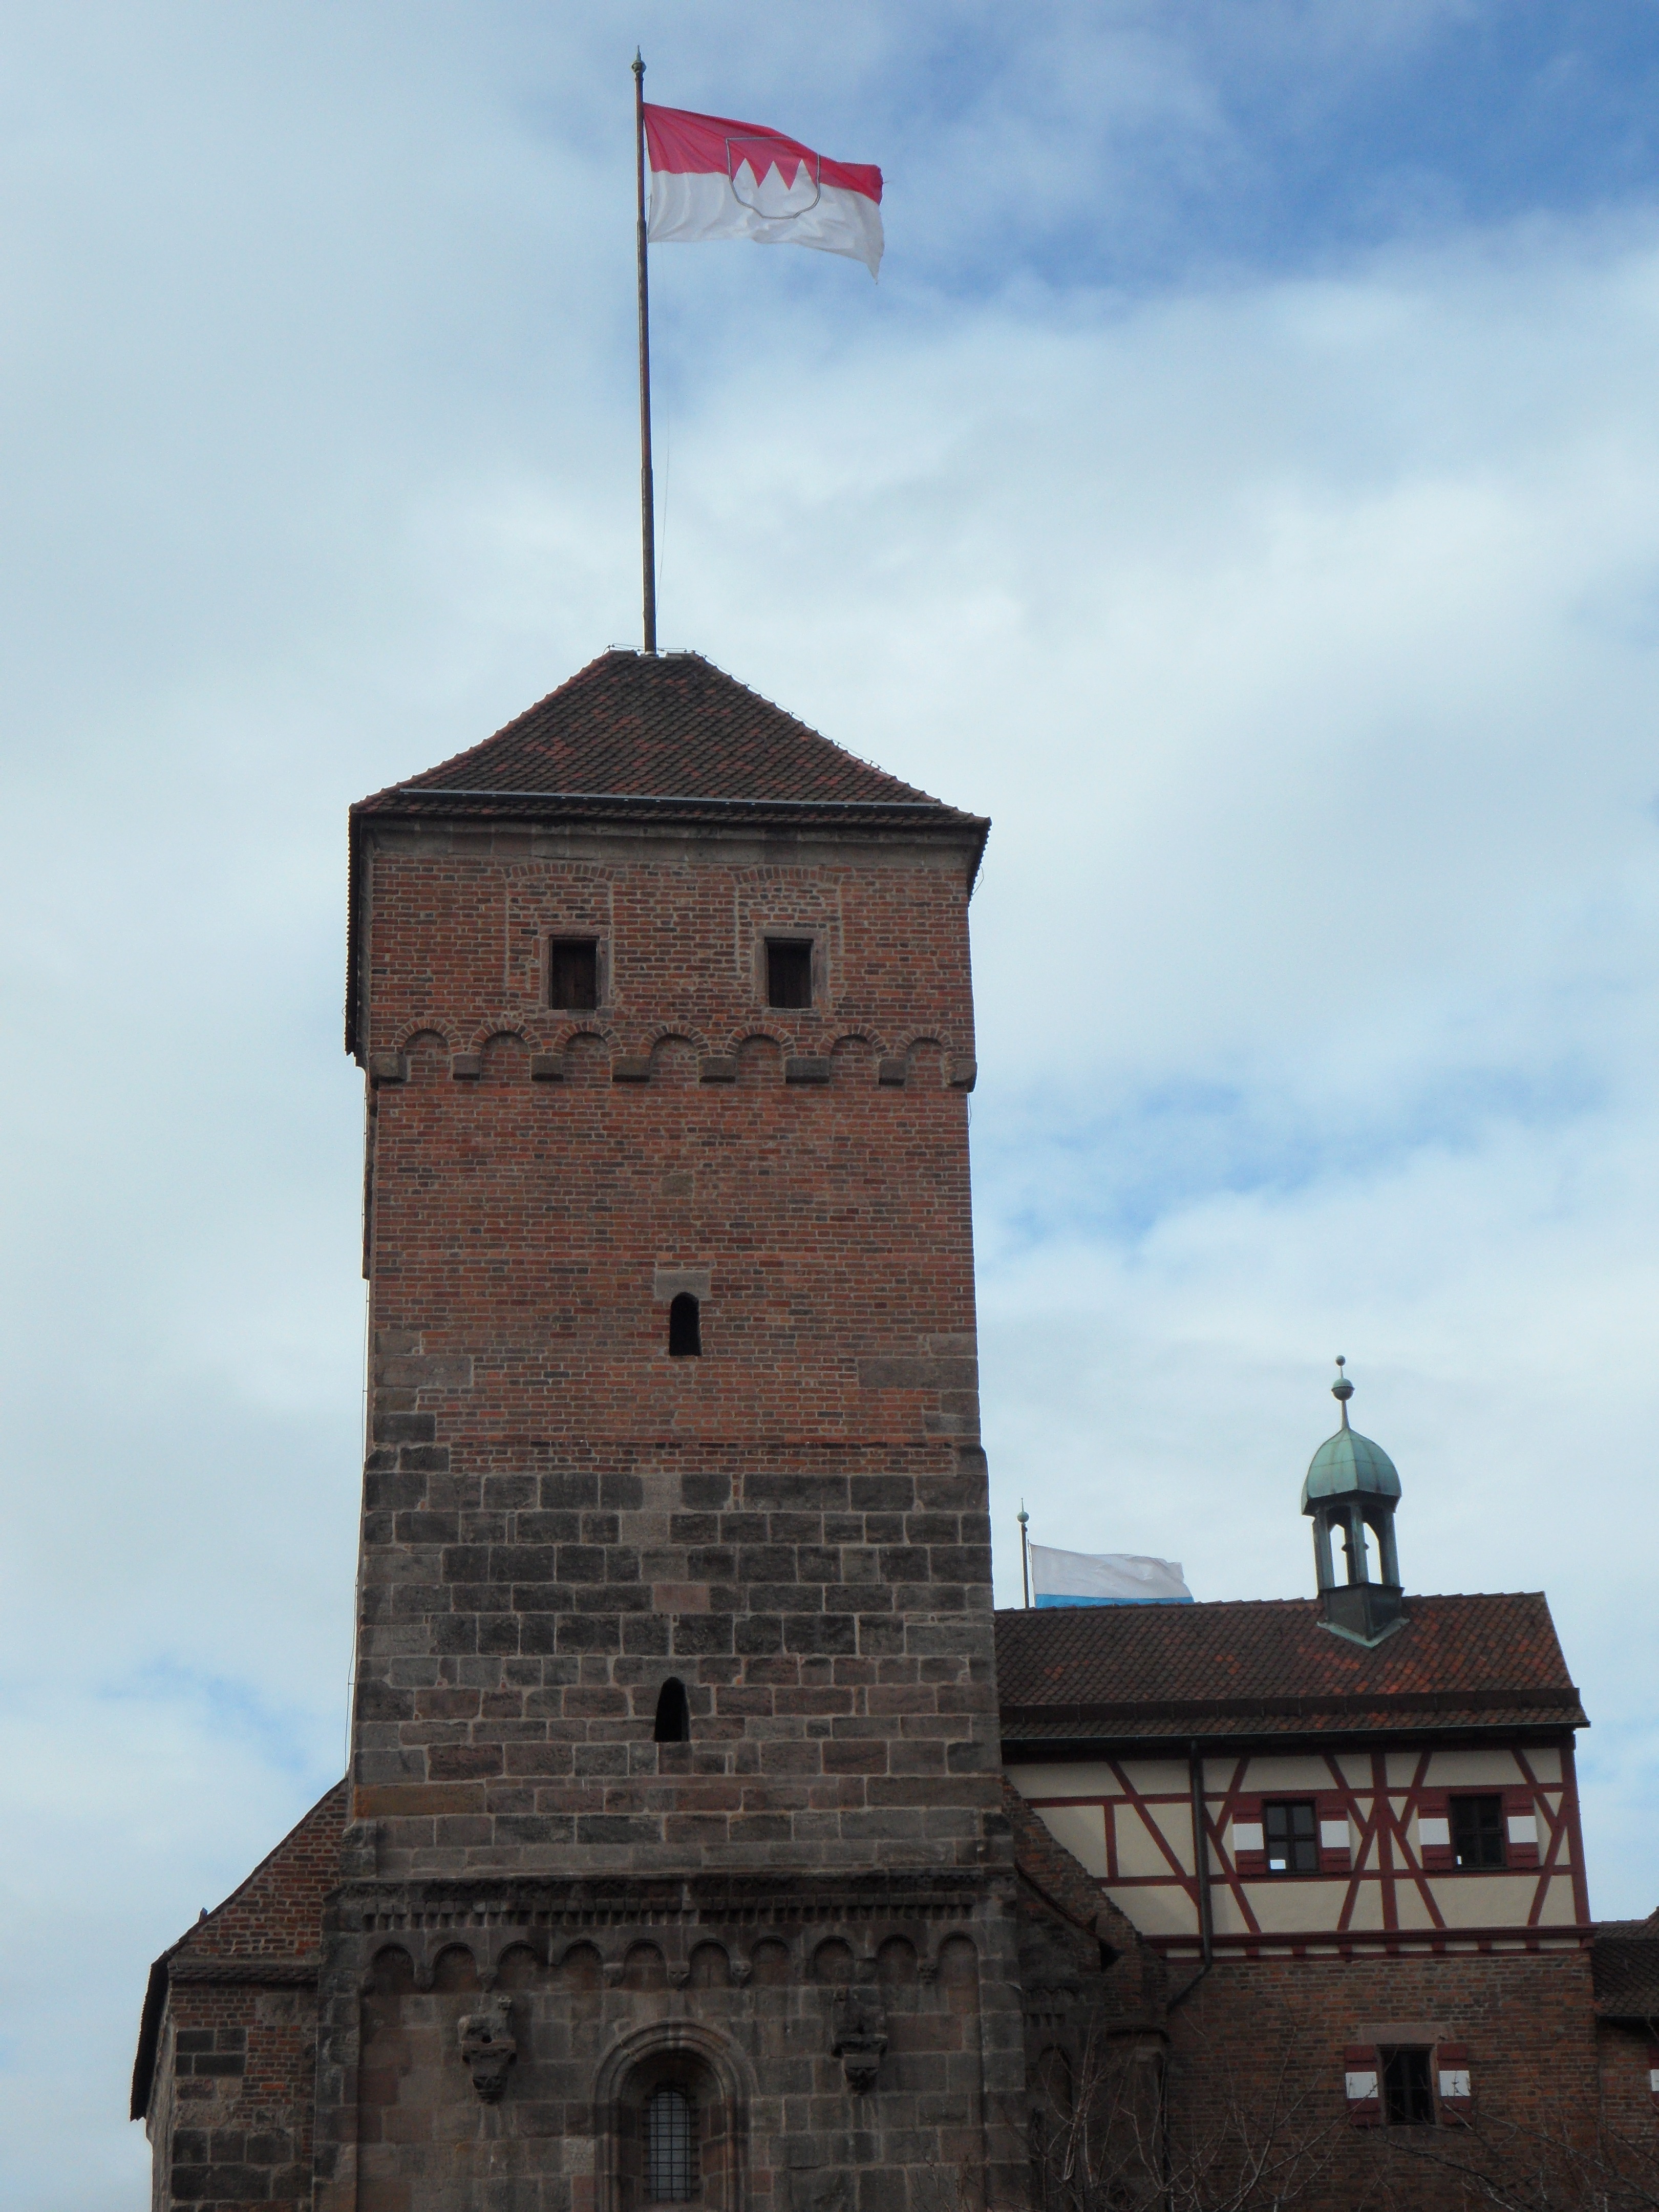
sky, roof, building, tower, castle, facade, fortification, clock tower, bell tower, medieval architecture, steeple, turret, nuremberg, masonry, truss, castle tower, knight's castle, historic site, imperial castle